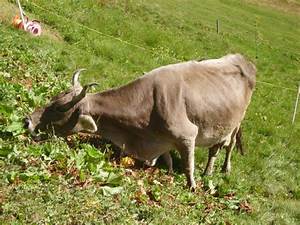
Label: cow